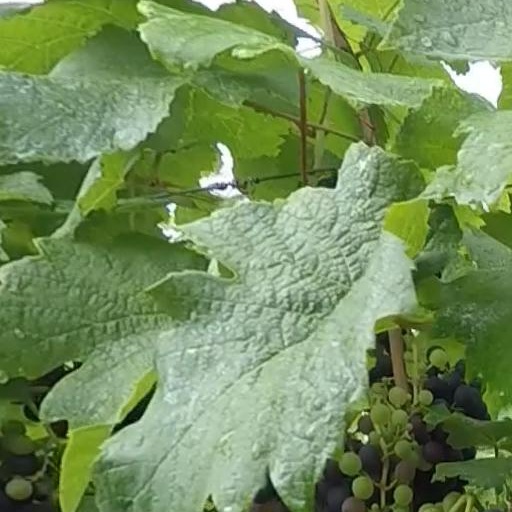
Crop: grape